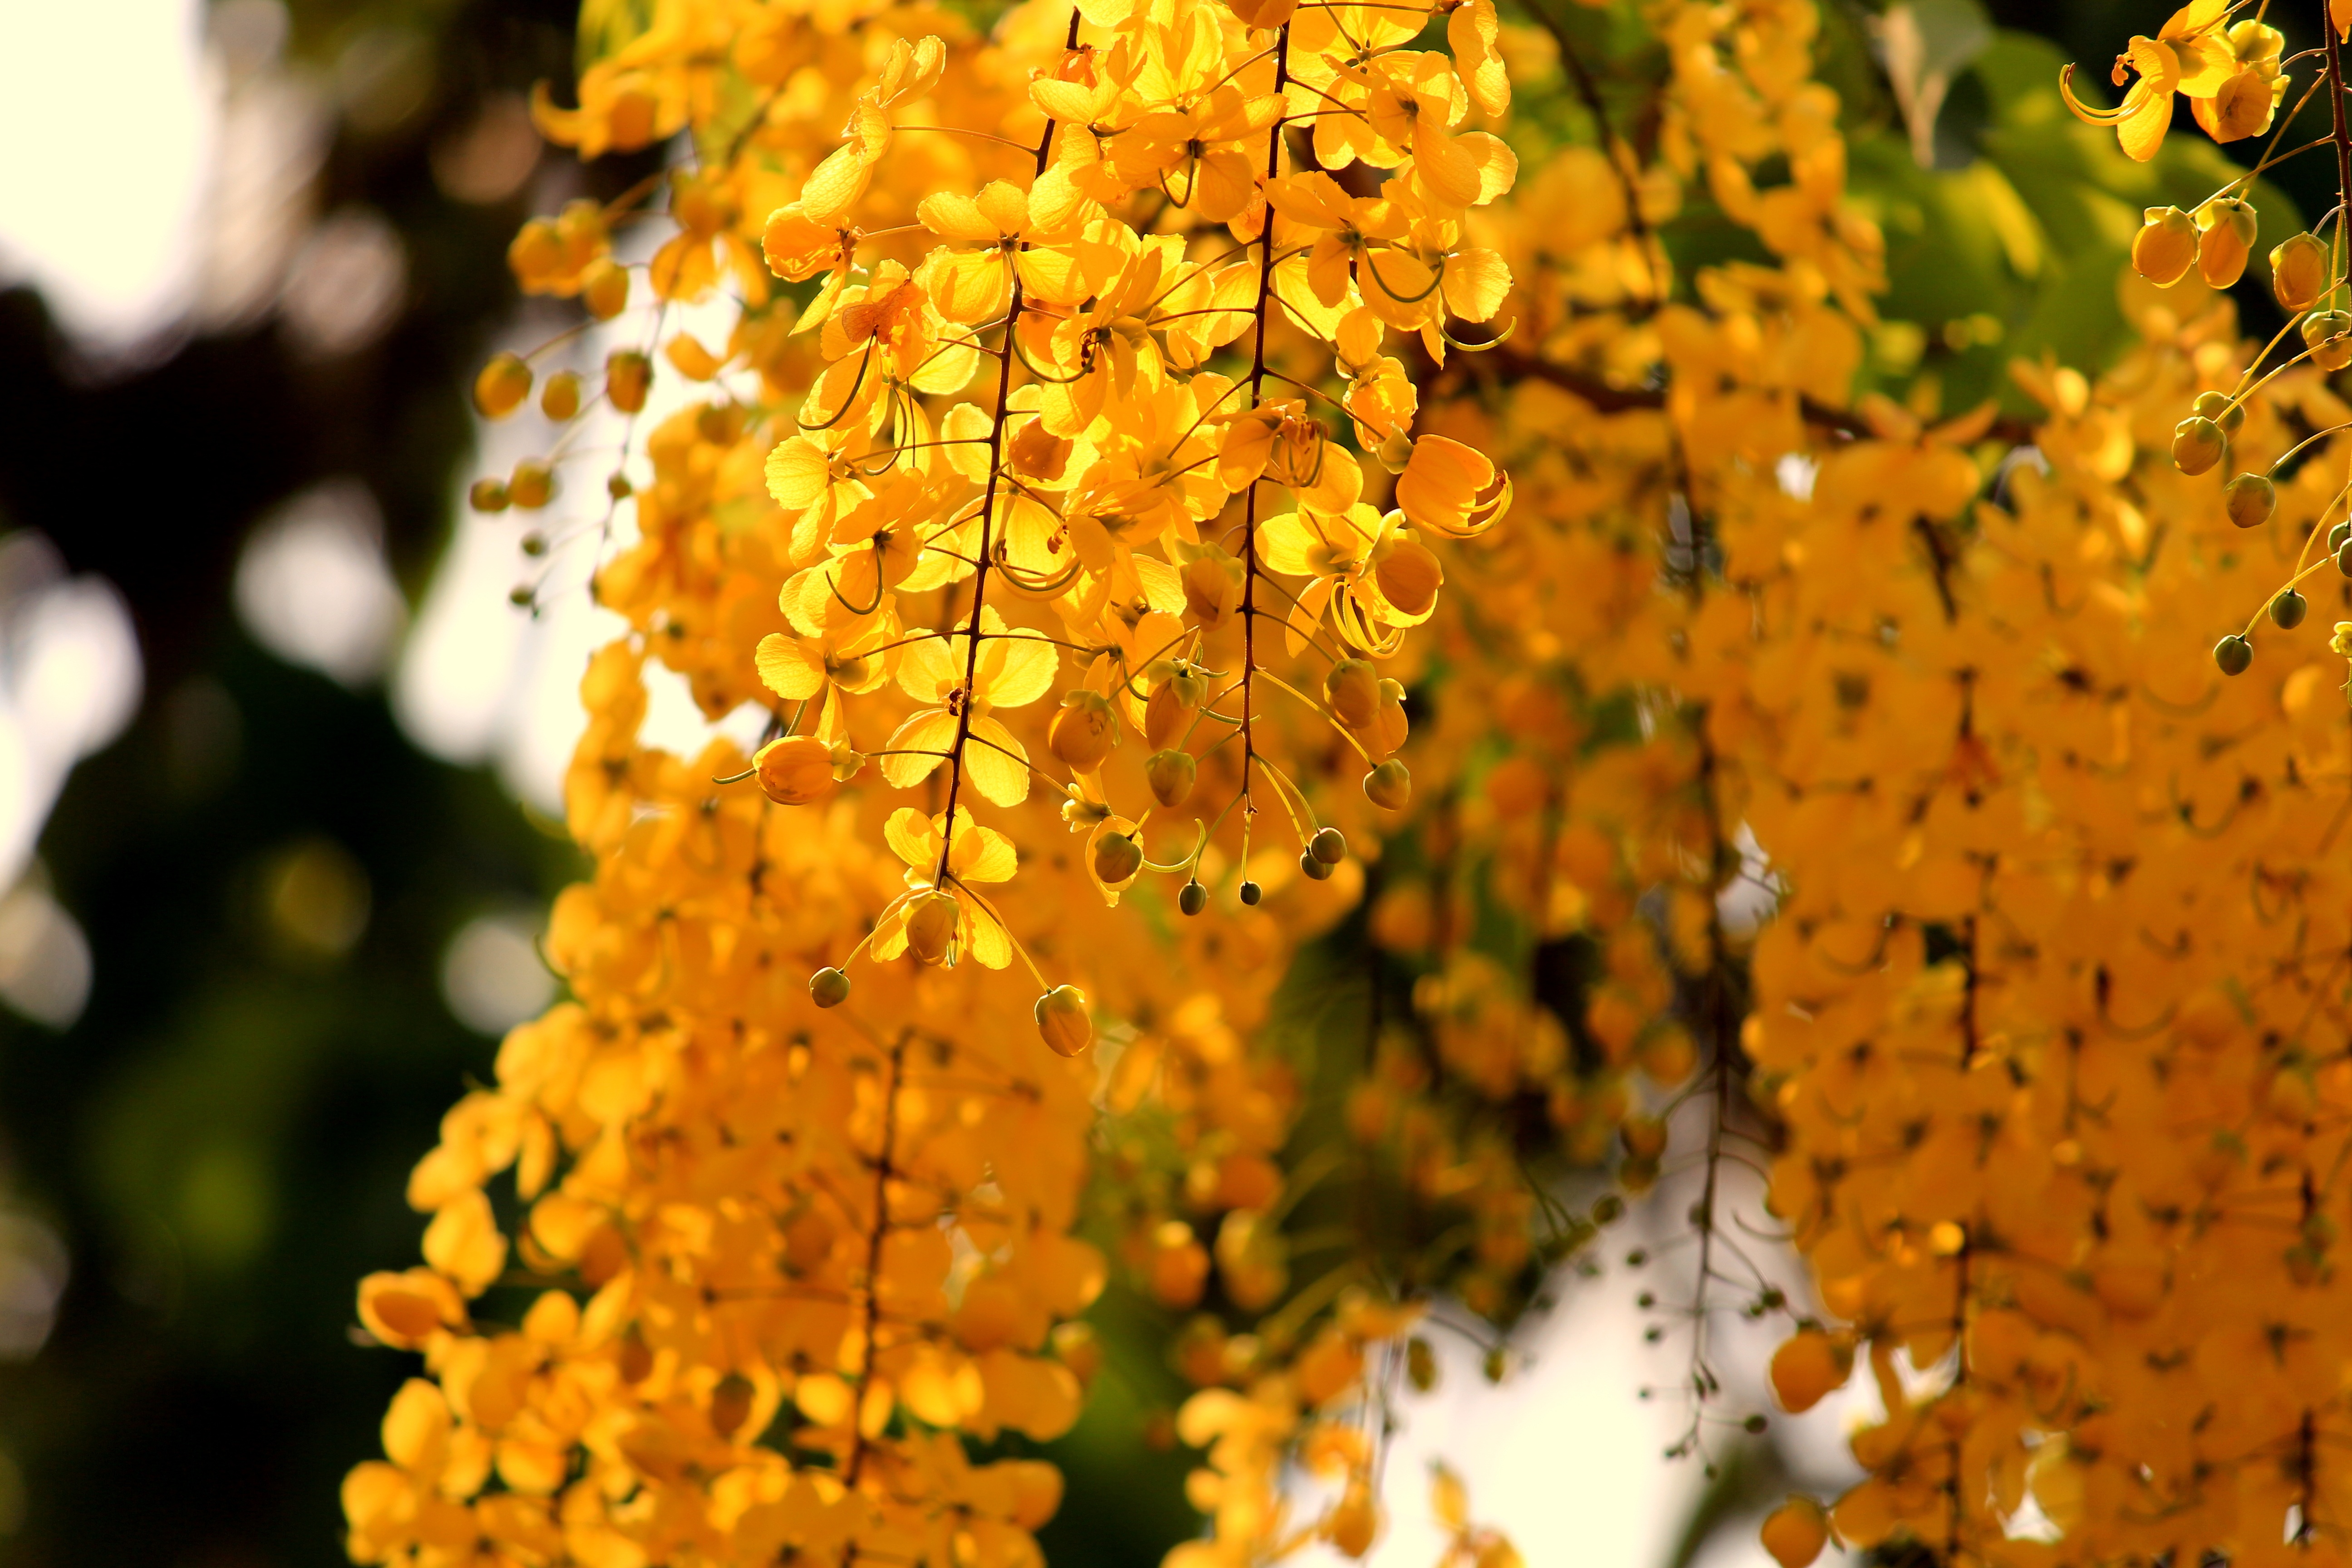
tree, nature, branch, blossom, blur, growth, plant, sunshine, sun, sunlight, leaf, fall, flower, summer, foliage, pollen, food, spring, produce, lush, autumn, botany, hanging, yellow, flora, season, leaves, outdoors, gold, vivid, shrub, bright, detail, macro photography, flowering plant, maidenhair tree, land plant